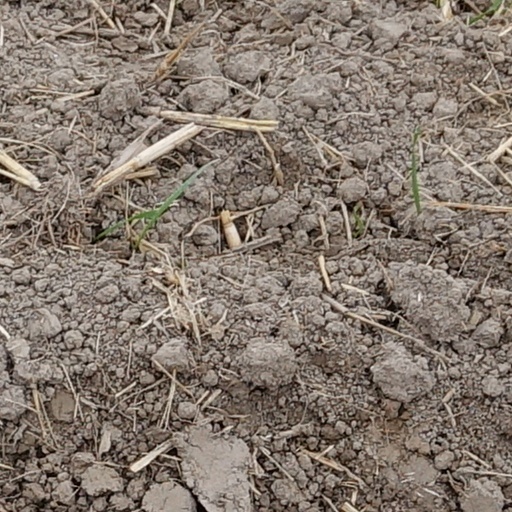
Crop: wheat